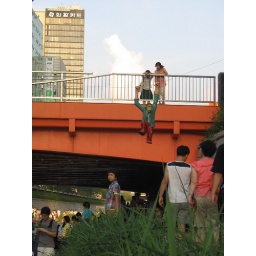
A monkey sculpture hanging above the fake river